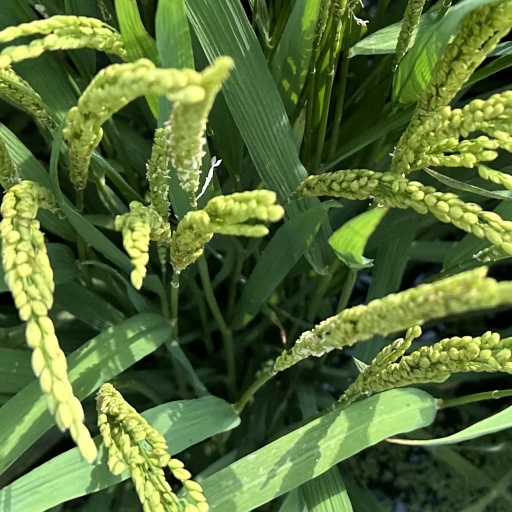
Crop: rice